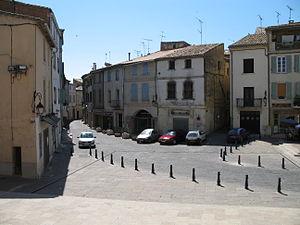
Saint-Gilles-du-Gard (département du Gard, France): Place de l'Abbatiale